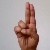
The image shows a hand gesture representing the letter 'U' in Indian Sign Language.